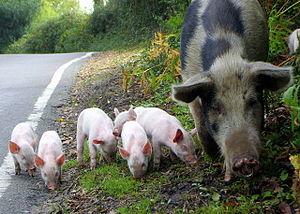
Bramshaw est un petit village et une paroisse civile du Hampshire, en Angleterre. Il se trouve à l'intérieur du parc national New Forest.